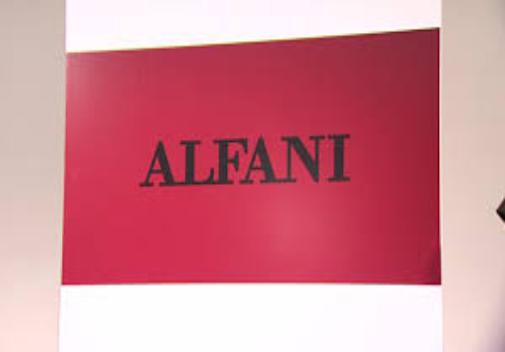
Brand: Alfani
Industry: Clothes